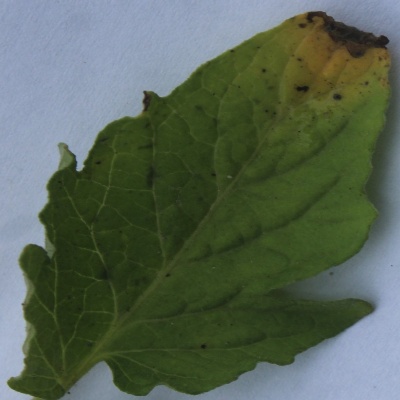
Crop: Tomato
Condition: leaf blight